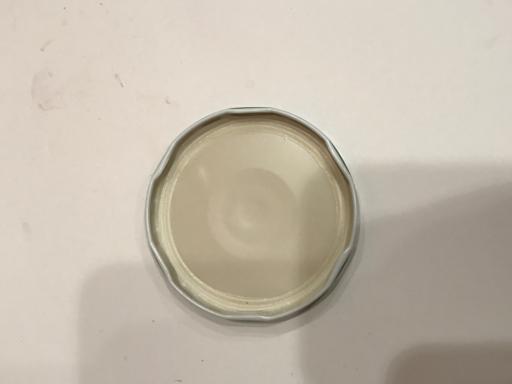
Waste category: metal